TNNT2

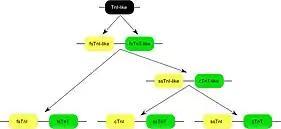

Three homologous genes have evolved in vertebrates encoding three muscle type- specific isoforms of TnT. Each of the TnT isoform genes is linked in chromosomal DNA to a troponin I (TnI) isoform gene encoding the inhibitory subunit of the troponin complex to form three gene pairs: The fast skeletal muscle TnI (fsTnI)-fsTnT, slow skeletal muscle TnI (ssTnI)-cTnT, and cTnI-ssTnT pairs. Sequence and epitope conservation studies suggested that genes encoding the muscle type-specific TnT and TnI isoforms have originated from a TnI-like ancestor gene and duplicated and diversified from a fsTnI-like-fsTnT-like gene pair.